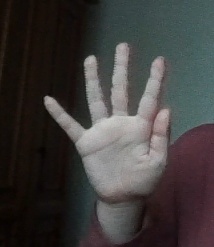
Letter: sheen